List of Ascochyta species

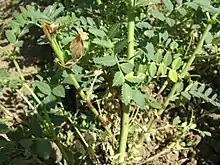
"Ascochyta rabiei" on chickpea

This is a list of the fungus species in the genus "Ascochyta". Many are plant pathogens. "Ascochyta" is an anamorph for many species placed in "Didymella" (the teleomorph) but both names refer to the same organism. there were 1,184 species included. There is also one subgenus: "Ascochyta" subgen. "Ascochyta" .